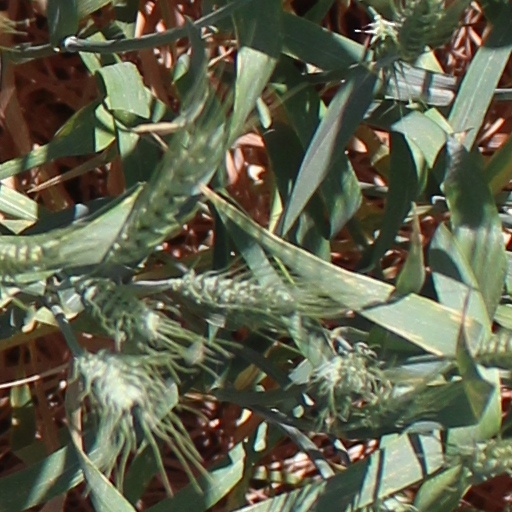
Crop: wheat